Oxford Union murals

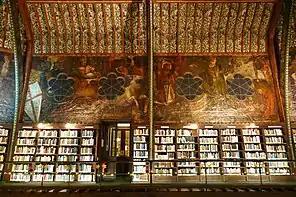
The unfinished mural painted by Rossetti

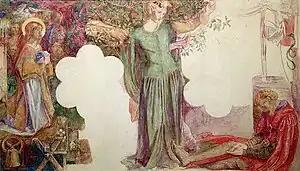
Rossetti's design for "Sir Lancelot's Vision of the Holy Grail"

The Oxford Union murals (1857–1859) are a series of mural decorations in the Oxford Union library building. The series was executed by a team of Pre-Raphaelite artists including Dante Gabriel Rossetti, William Morris and Edward Burne-Jones. The paintings depict scenes from Arthurian myth.